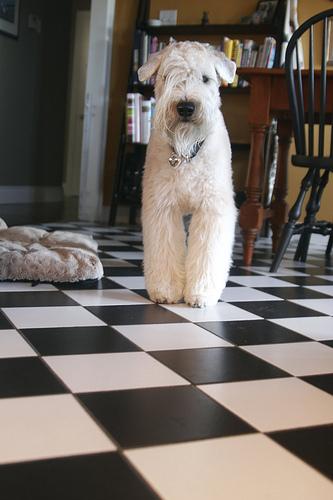
Breed: wheaten terrier